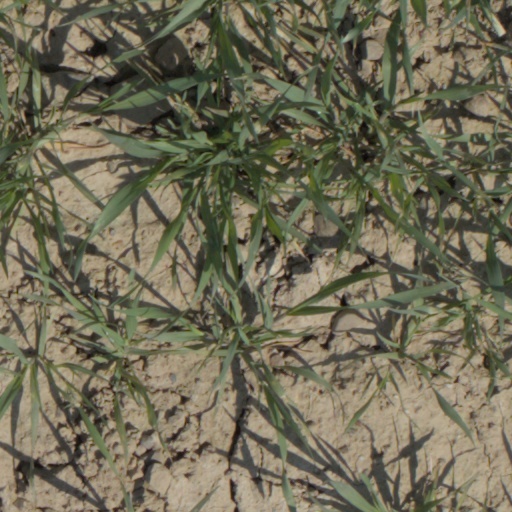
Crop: wheat